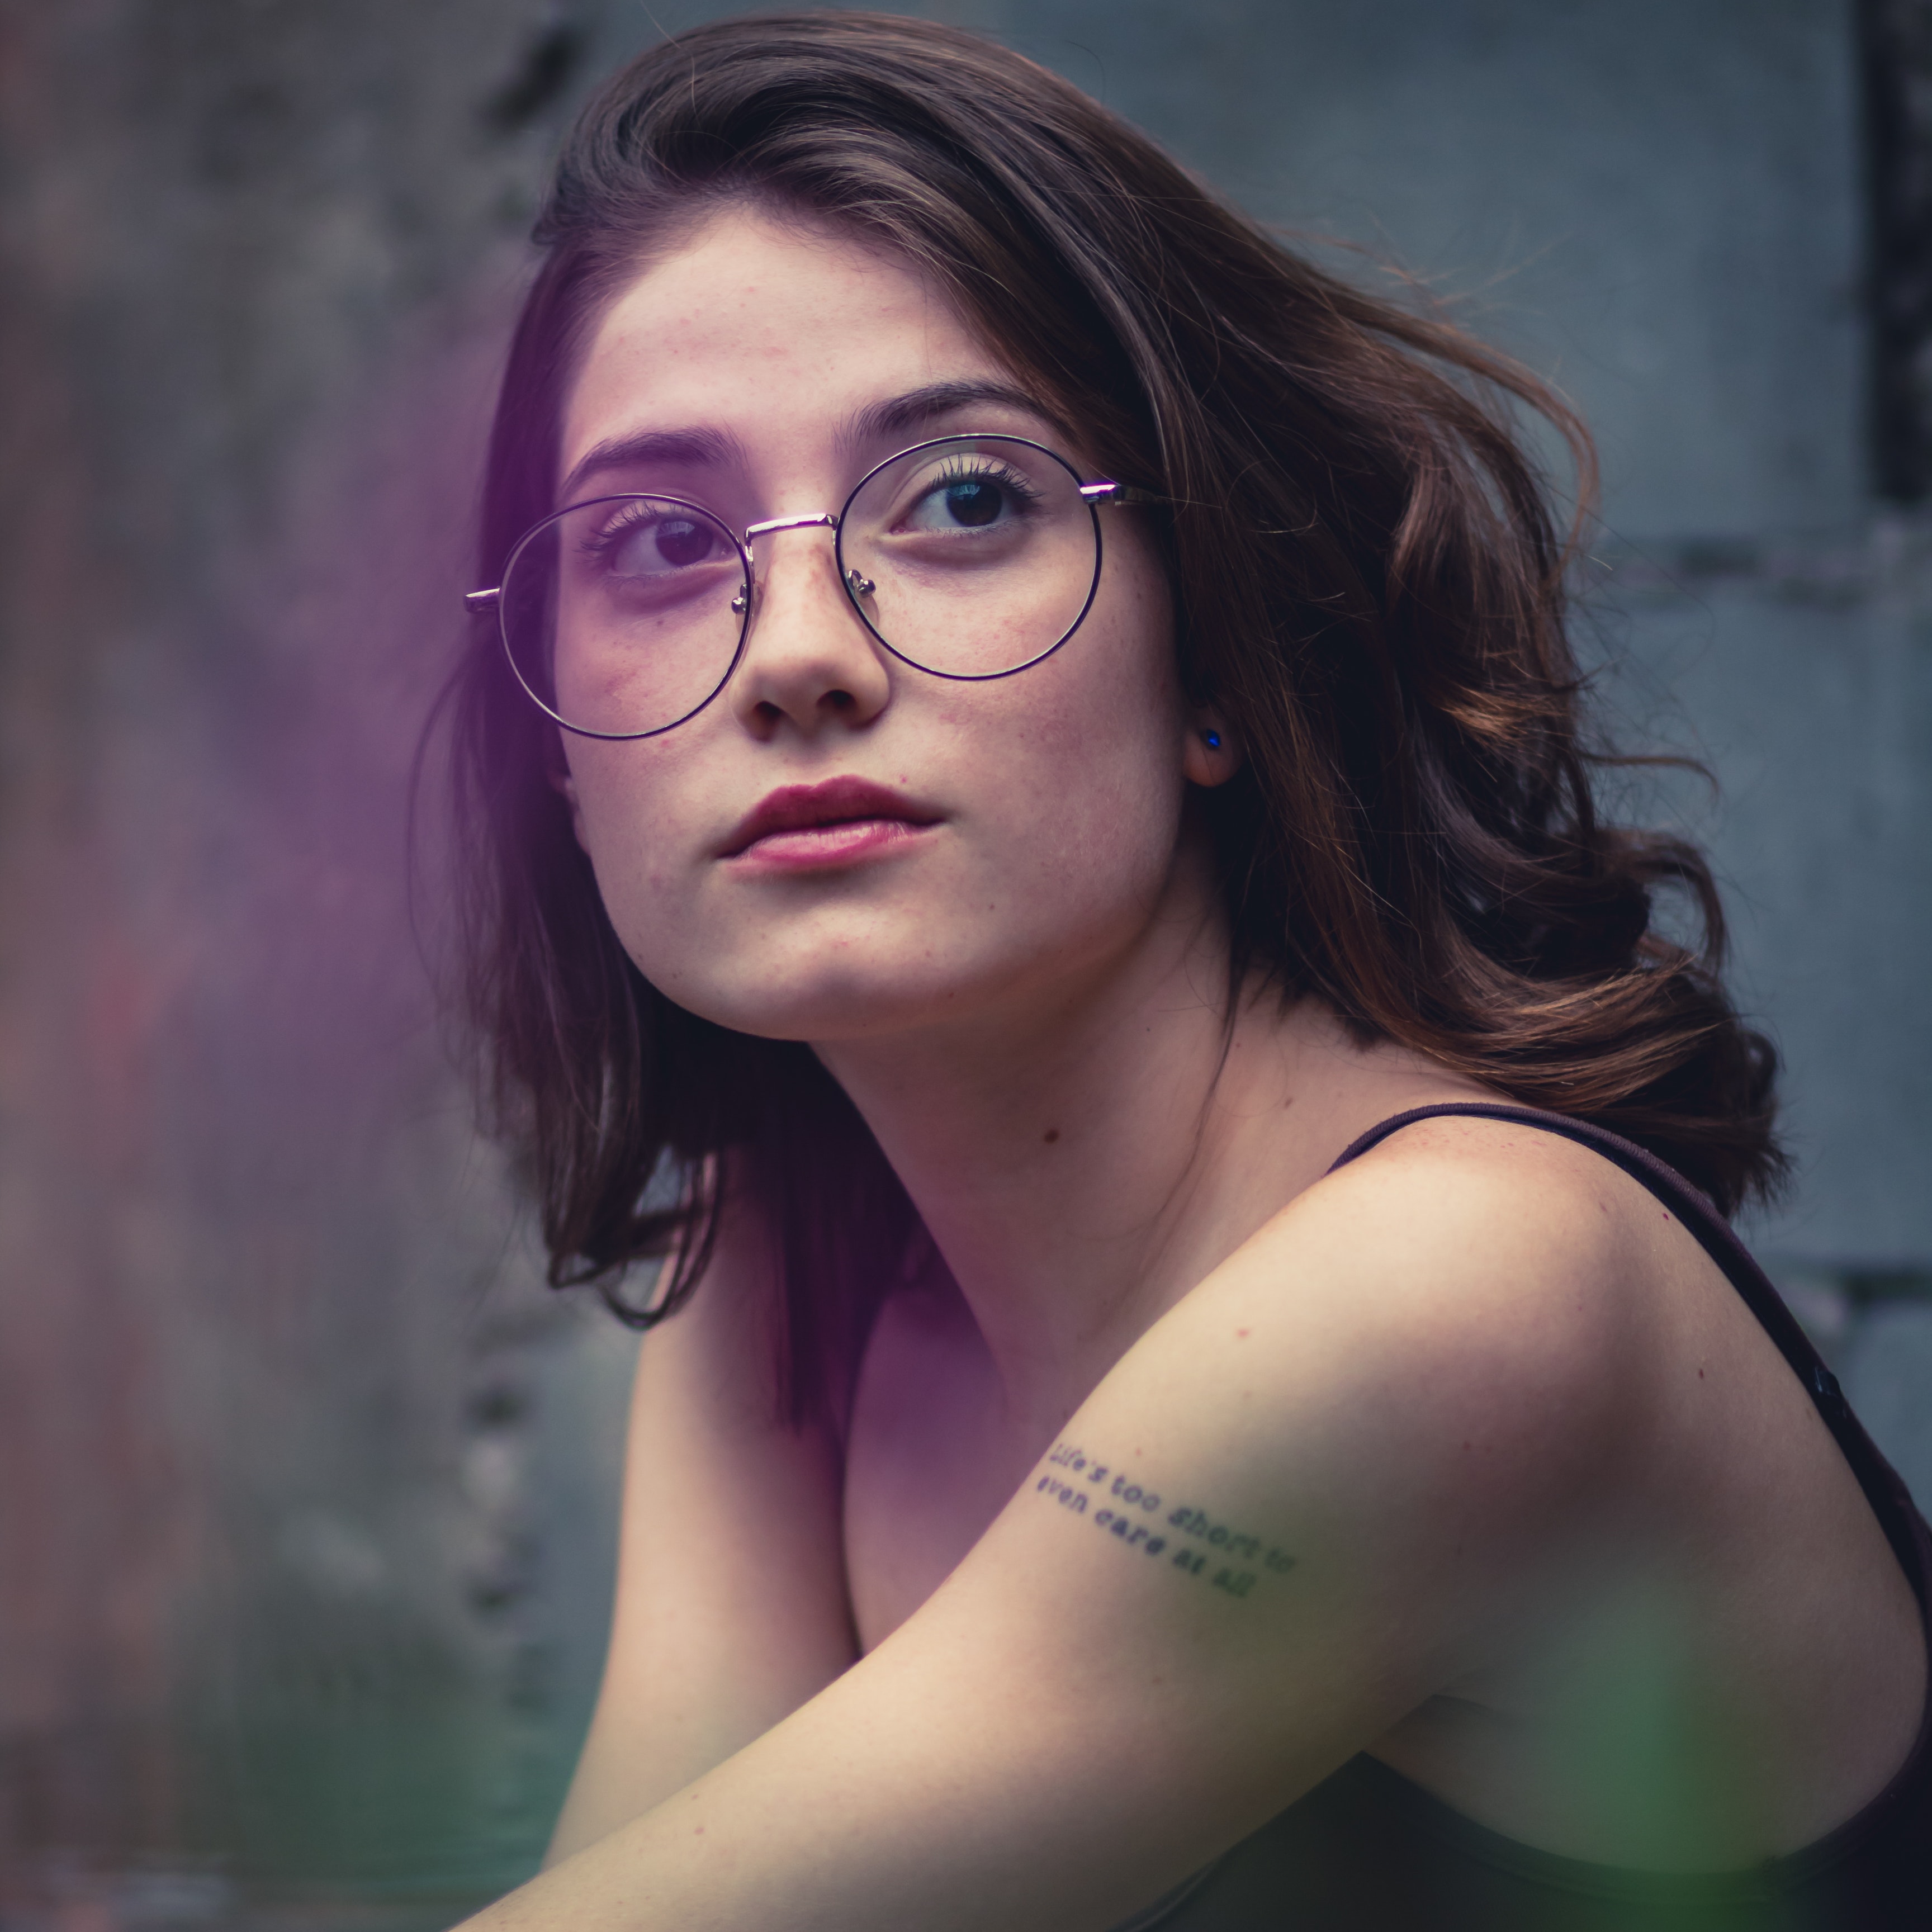
eyewear, face, hair, glasses, lip, beauty, lady, shoulder, skin, eyebrow, head, cool, eye, hairstyle, nose, chin, portrait, forehead, vision care, brown hair, arm, black hair, photography, long hair, photo shoot, smile, portrait photography, flash photography, Colorfulness, model